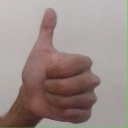
अक्षर: थ